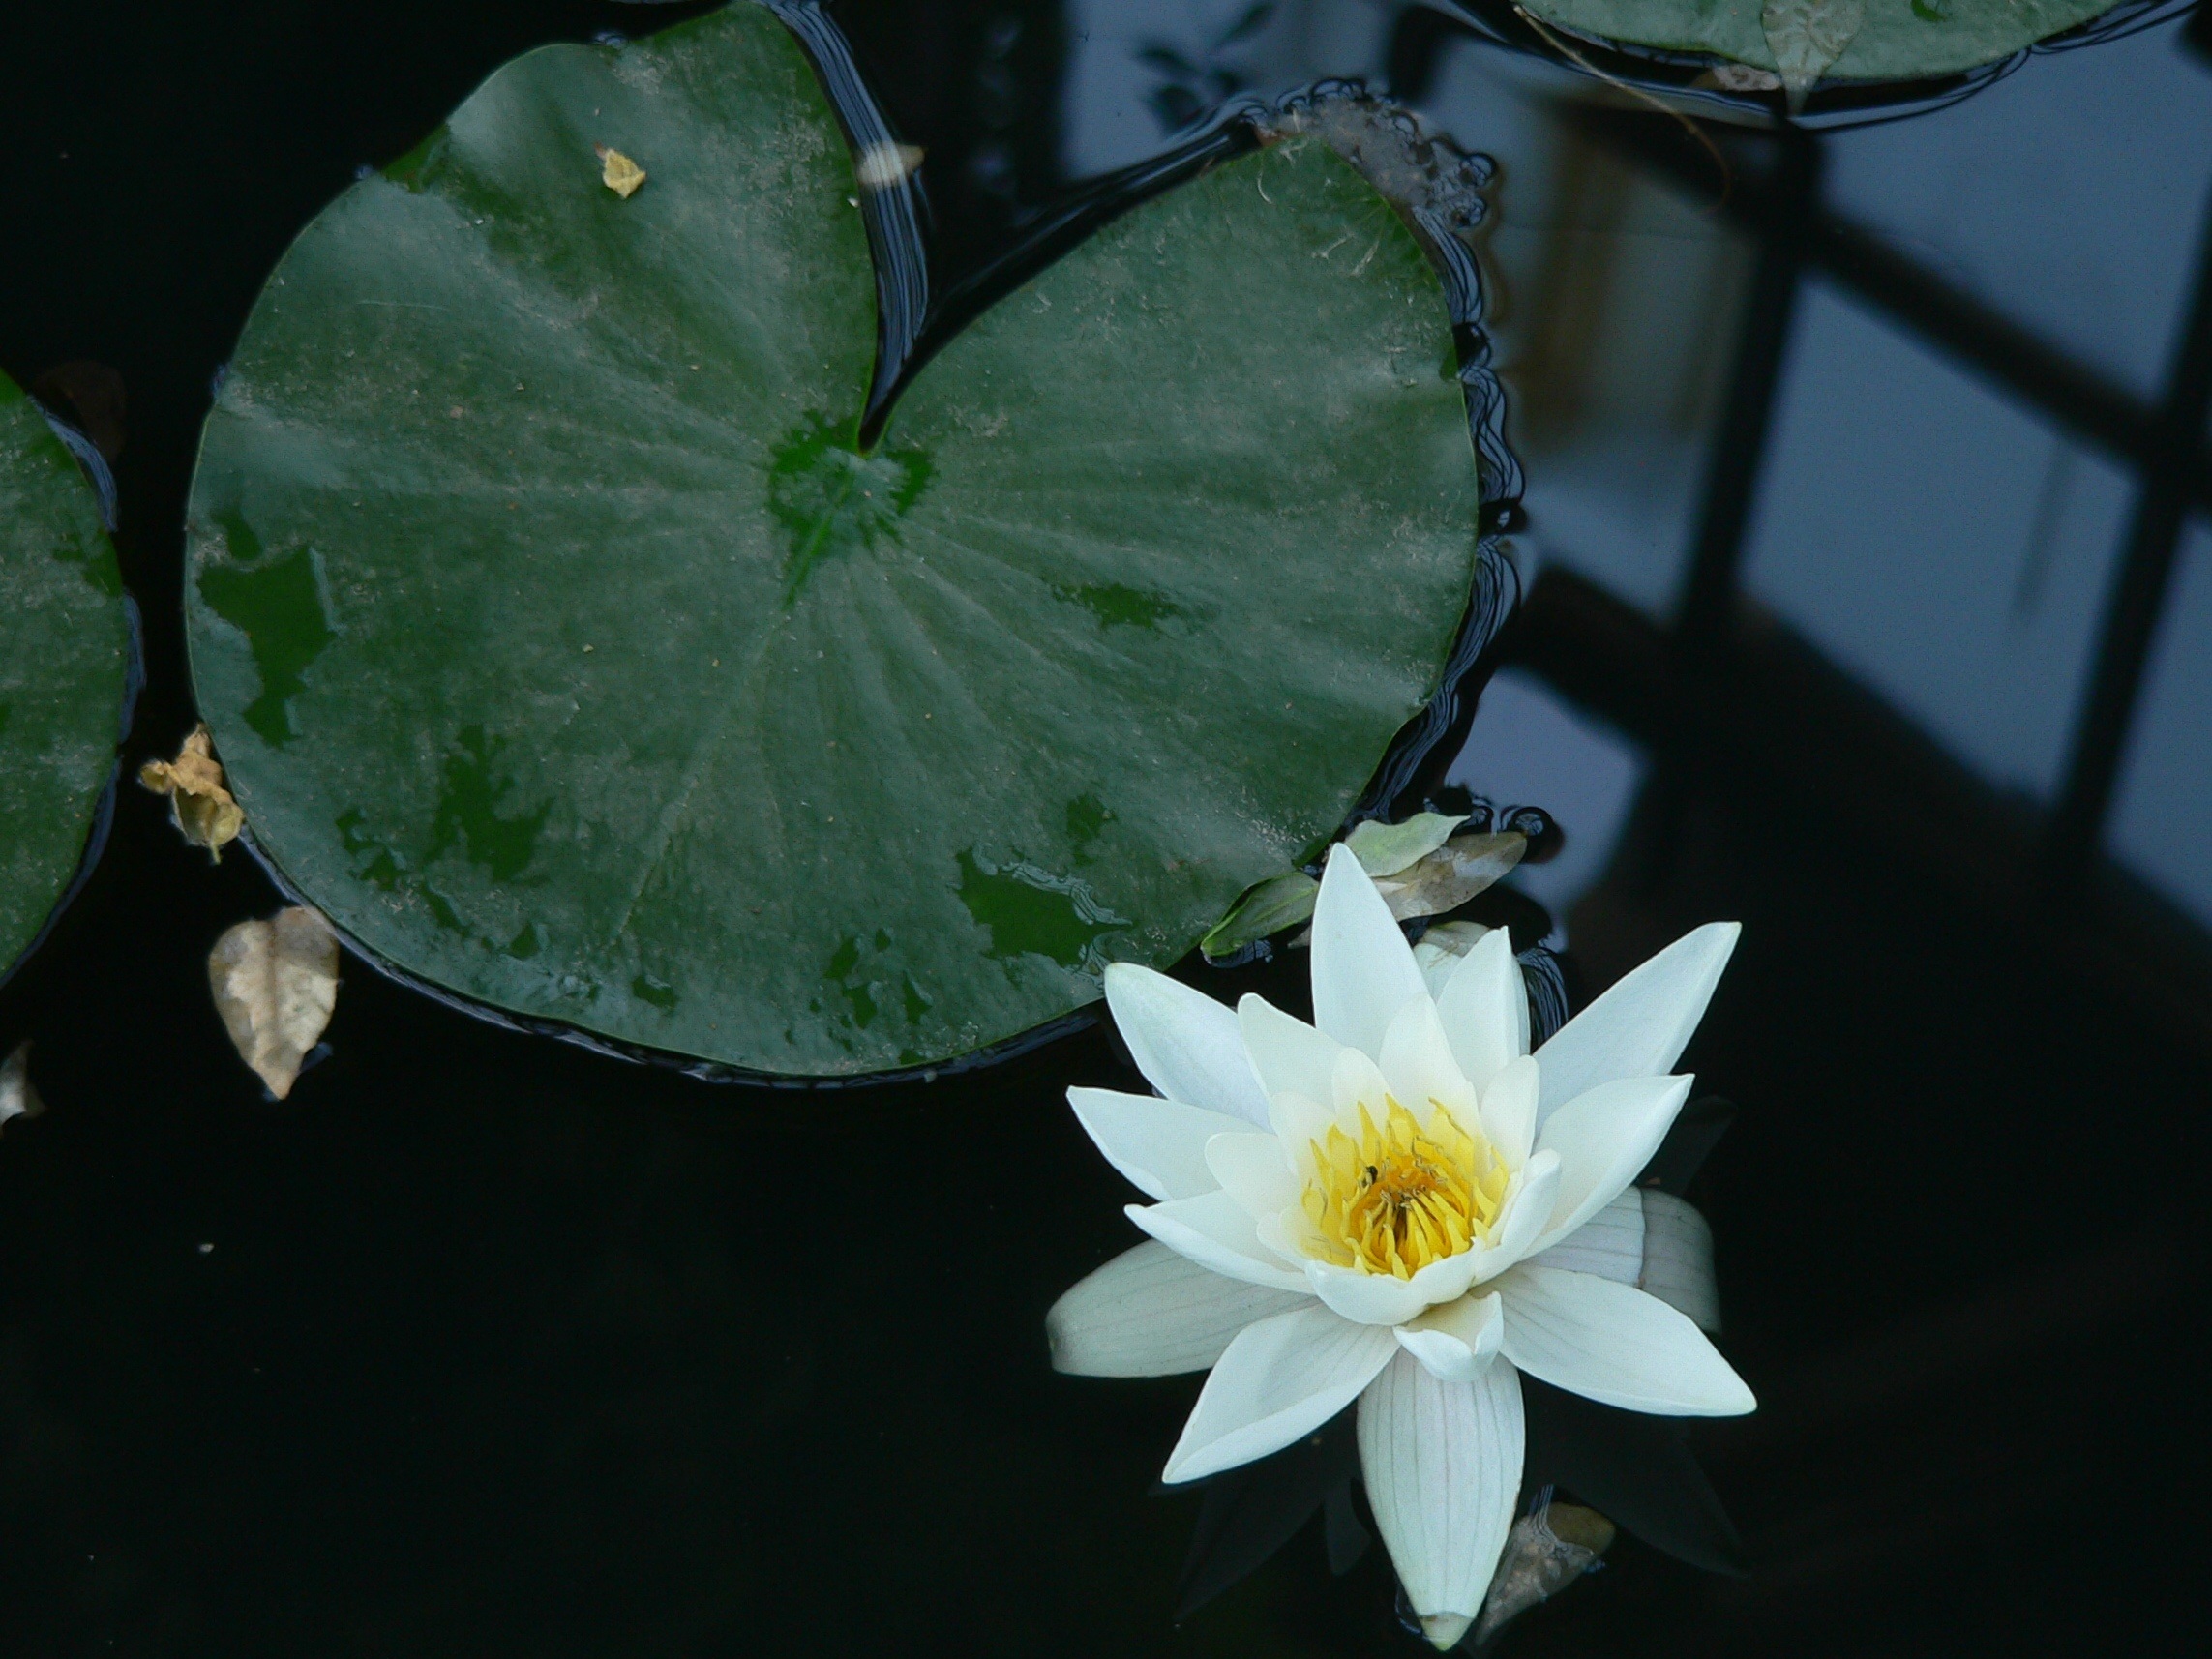
nature, blossom, plant, leaf, flower, petal, bloom, pond, green, tropical, botany, aquatic, colorful, sacred lotus, aquatic plant, flora, water lily, close up, petals, lotus, exotic, macro photography, flowering plant, plant stem, land plant, lotus family